Theogony

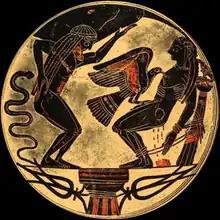
Laconic bowl depicting Prometheus and Atlas enduring their respective punishments, circa 550 BC

The "Theogony", after listing the offspring of the Titan Iapetus and the Oceanid Clymene, as Atlas, Menoitios, Prometheus, and Epimetheus, and telling briefly what happened to each, tells the story of Prometheus. When the gods and men met at Mekone to decide how sacrifices should be distributed, Prometheus sought to trick Zeus. Slaughtering an ox, he took the valuable fat and meat, and covered it with the ox's stomach. Prometheus then took the bones and hid them with a thin glistening layer of fat. Prometheus asked Zeus' opinion on which offering pile he found more desirable, hoping to trick the god into selecting the less desirable portion. Though Zeus saw through the trick, he chose the fat covered bones, and so it was established that ever after men would burn the bones as sacrifice to the gods, keeping the choice meat and fat for themselves. But in punishment for this trick, an angry Zeus decided to deny mankind the use of fire. But Prometheus stole fire inside a fennel stalk, and gave it to humanity. Zeus then ordered the creation of the first woman Pandora as a new punishment for mankind. And Prometheus was chained to a cliff, where an eagle fed on his ever-regenerating liver every day, until eventually Zeus' son Heracles came to free him.